Berbera

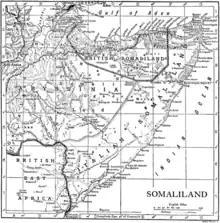
1911 map showing Italian Somaliland and British Somaliland, including Berbera

Berbera commanded most of the trade traffic with the Somali and Ethiopian interiors. The two main caravan trade routes from Berbera extended to Harar and Shewa in the west, and to the Shebelle basin in the south (although some caravans traveled to/from as far as the Jubba River). Moreover, the inland caravan trade routes were also concurrently used as pilgrim routes during the trading season by Somali Hajj pilgrims who resided in the deep interior.